Special routes of U.S. Route 1

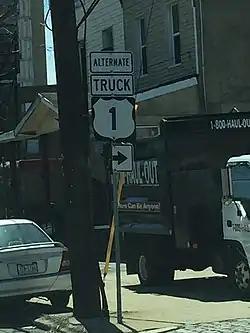
US 1 Alt. Truck in Philadelphia, Pennsylvania

In the 1940s, this route was known as U.S. Route 1 Bypass (US 1 Byp.) and was cosigned with U.S. Route 50 Alternate (US 50 Alt.) and MD 411.